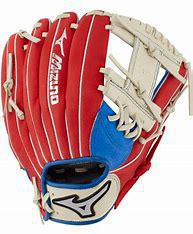
Brand: Mizuno
Model: 100